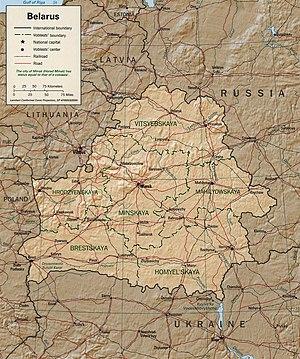
Ceci est la Liste des villes jumelées de la Biélorussie ayant des liens permanents avec des communautés locales dans d'autres pays. Dans la plupart des cas, en particulier quand elle est officialisée par le gouvernement local, l'association est connue comme « jumelage ». La plupart des endroits sont des villes, mais cette liste comprend aussi des villages, des districts, comtés, etc., avec des liens similaires.
La Biélorussie est l'un des derniers États de l'Europe à s'être constitué comme nation, comme les Biélorusses eux-mêmes n'ont été considérés qu'à partir du XXᵉ siècle comme un véritable peuple. Ainsi, les différentes appellations usitées au cours des siècles indiquent une foncière incertitude d'identité et de statut du pays, incertitude toujours sensible.